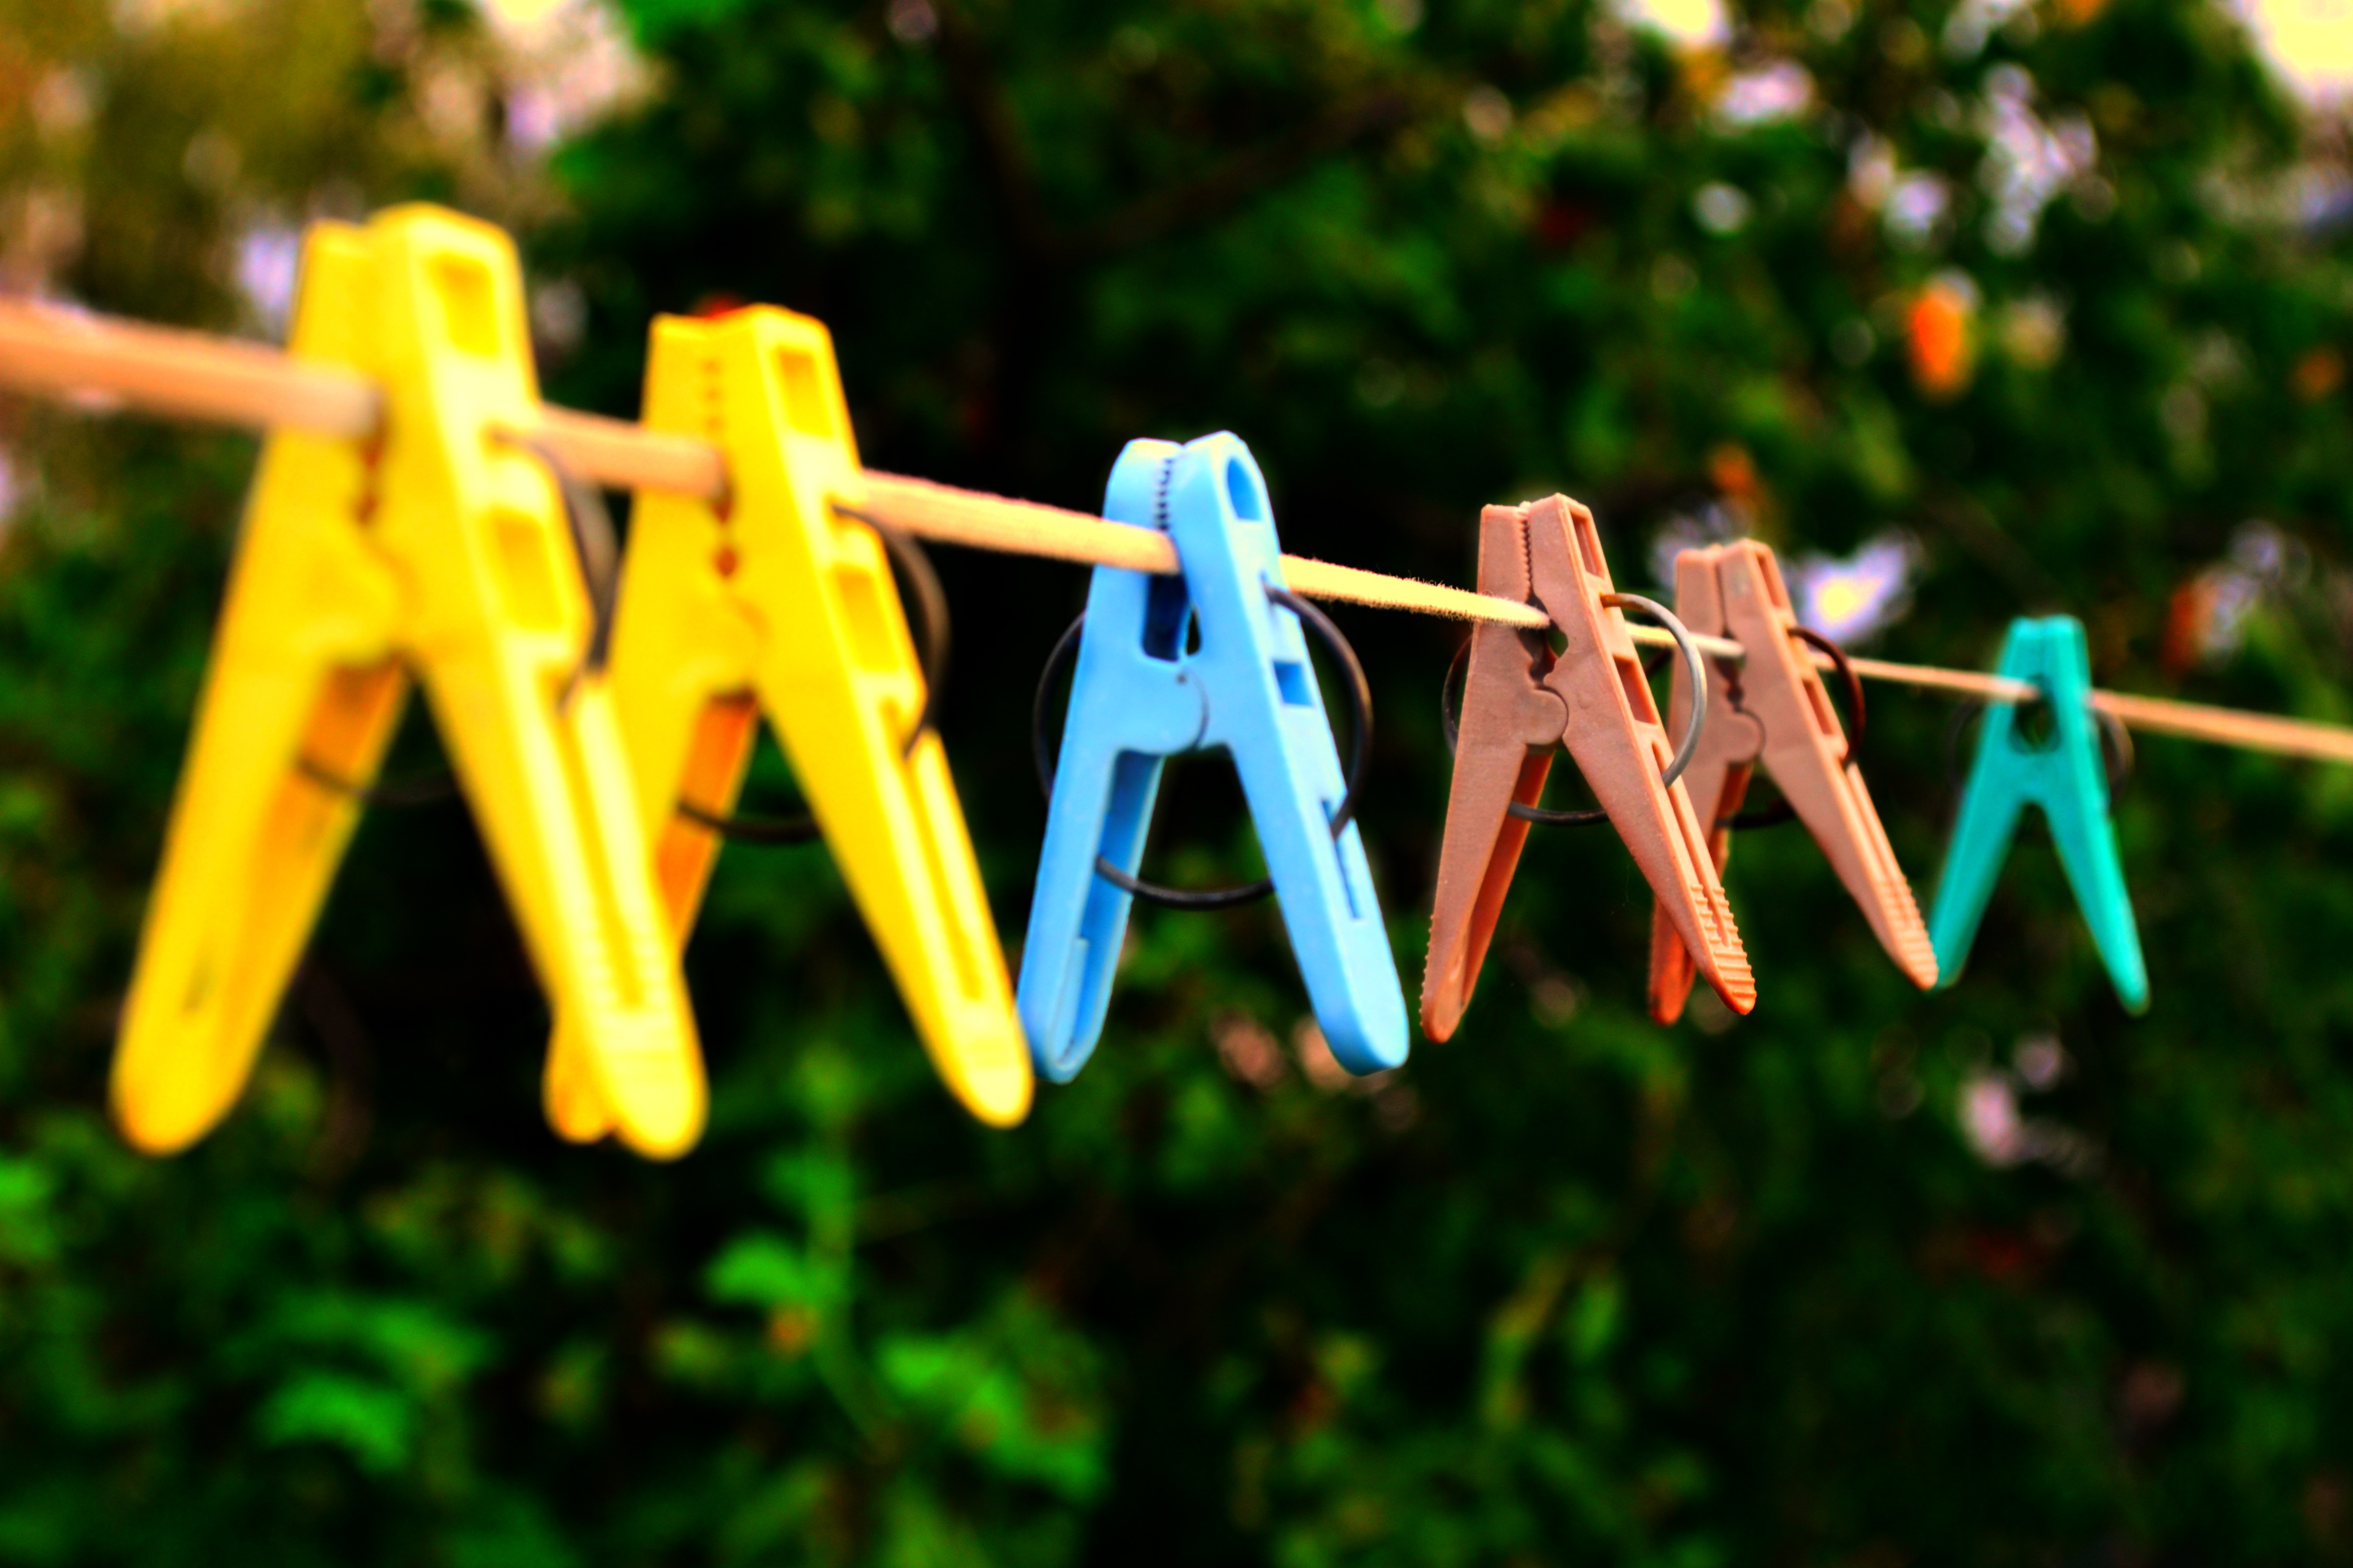
nature, grass, lawn, sunlight, leaf, flower, green, color, autumn, yellow, clothesline, mom, macro photography, clothespins